Contact Trio

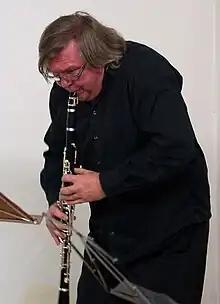
Theo Jörgensmann, 2009

Contact Trio was a jazz group from the Ruhr area of Germany that existed from 1970 to 1984. The band was one of the first professional jazz groups in the Ruhr area and released four albums. The founding members of the group included clarinetist Theo Jörgensmann, bassist Alois Kott, and drummer Michael Jüllich.